Theatre in Birmingham

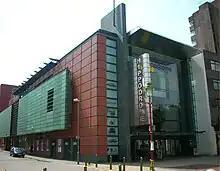
The Birmingham Hippodrome, home stage of the Birmingham Royal Ballet, is the busiest single theatre in the United Kingdom.

Birmingham is an important centre for theatre in the United Kingdom. The earliest known performances in the city were medieval pageants and miracle plays. Birmingham's first permanent theatres and theatrical companies were founded in the 1740s, drawing both actors and performance styles from the fashionable theatres of London. During World War II, the Birmingham Blitz forced all performance venues in the city to close; most would stay closed throughout the war. The postwar introduction of television led to further theatre closures.